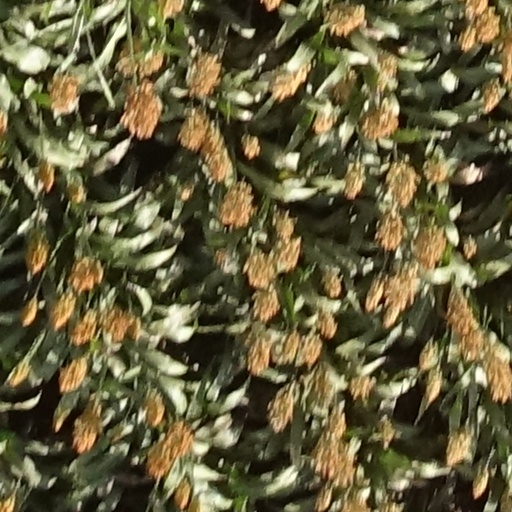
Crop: sorghum